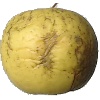
Label: Apple Golden 1